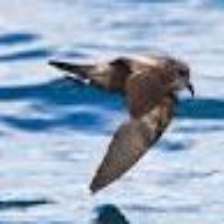
Species: ASHY STORM PETREL
Scientific name: OCEANODROMA HOMOCHROA